Butterfly (TV series)

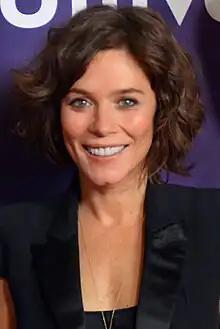
Anna Friel received praise in her role as Maxine's mother Vicky.

The acting and characterisation was lauded by critics, with Lucy Mangan of "The Guardian" describing the characters as "fully realised" by "uniformly brilliant performances". Booth-Ford's acting as Maxine was praised by Euan Ferguson of "The Observer", Sean O'Grady of "The Independent" and Carol Midgley of "The Times", with Samantha Allen of "The Daily Beast" saying that he brought "believable vulnerability" to the character. The parents were praised by James Jackson of "The Times" as relatable. They were further praised by Midgley, who called Friel's acting "realistic" and found that Scanlan "plays a difficult role beautifully". Steadman's role of Barbara received mixed reception, Ferguson calling her cynical nature "superb" but Gabriel Tate of "The Telegraph" finding her character "phoned in".